Seiseki-sakuragaoka Station

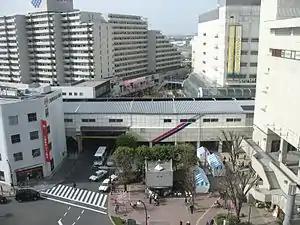
Seiseki-sakuragaoka Station, April 2006

is a passenger railway station located in the city of Tama, Tokyo, Japan, operated by the private railway operator Keiō Corporation.